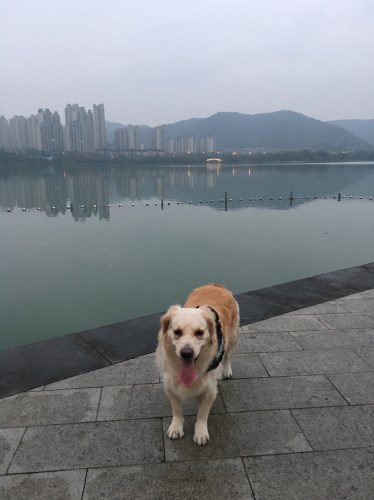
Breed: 5355-n000126-golden_retriever